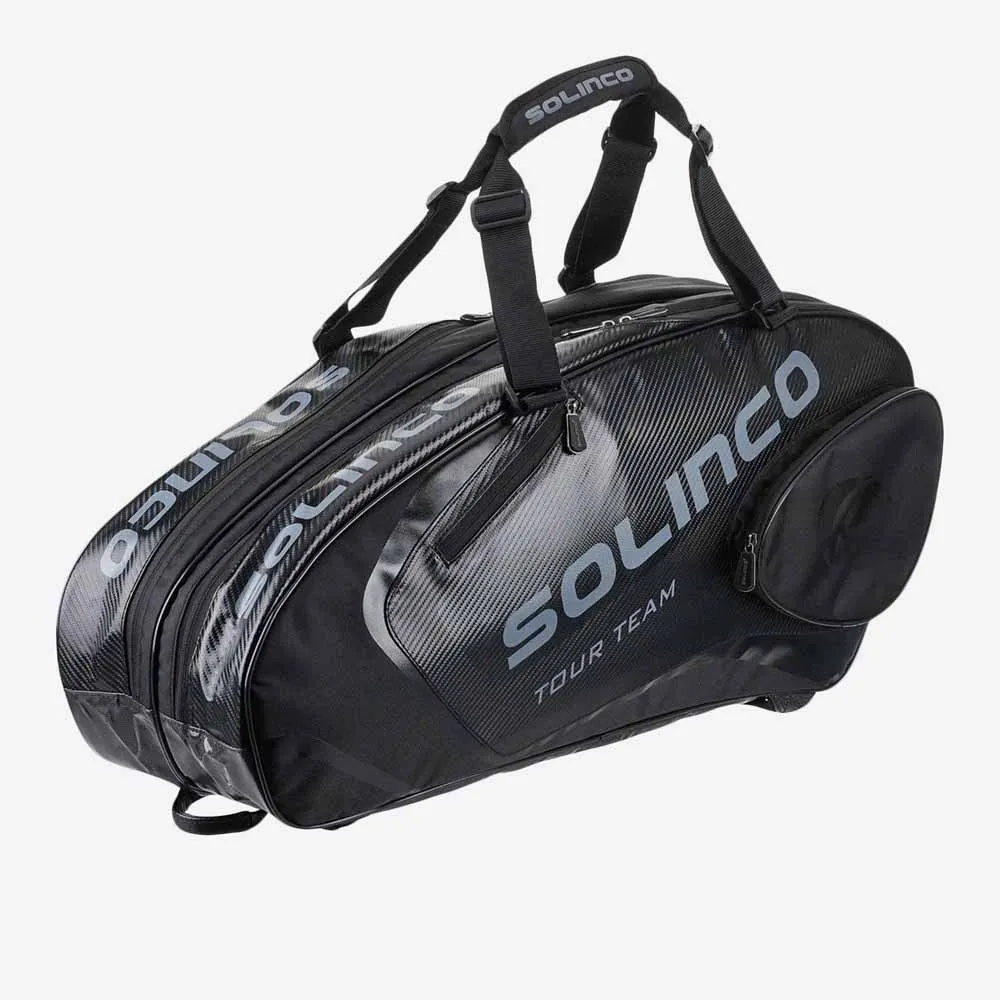
Solinco Blackout 6 Pack Tour Bag
DESCRIPTION: The Solinco Blackout Tour 6 Pack Tennis Bag has two compartments, one with a thermal lining to protect 5-6 racquets and strings from extreme temperatures. The other compartment can hold more racquets or other gear and there is also a small accessory pocket. The bag also features two accessory pockets on both sides, one smaller and one for bigger items. For carrying, there are plush, adjustable backpack straps at the bottom and elongated grab handles on top for easy pick up and transport. Two racquet compartments store up to 6 racquets Two compartments lined with Temprotechnology Two accessory pockets on both sides of the bag Comfort padded, mesh adjustable backpack straps
Brand: Solinco
Category: Sporting Goods > Athletics > Tennis > Tennis Racket Accessories > Tennis Racket Bags